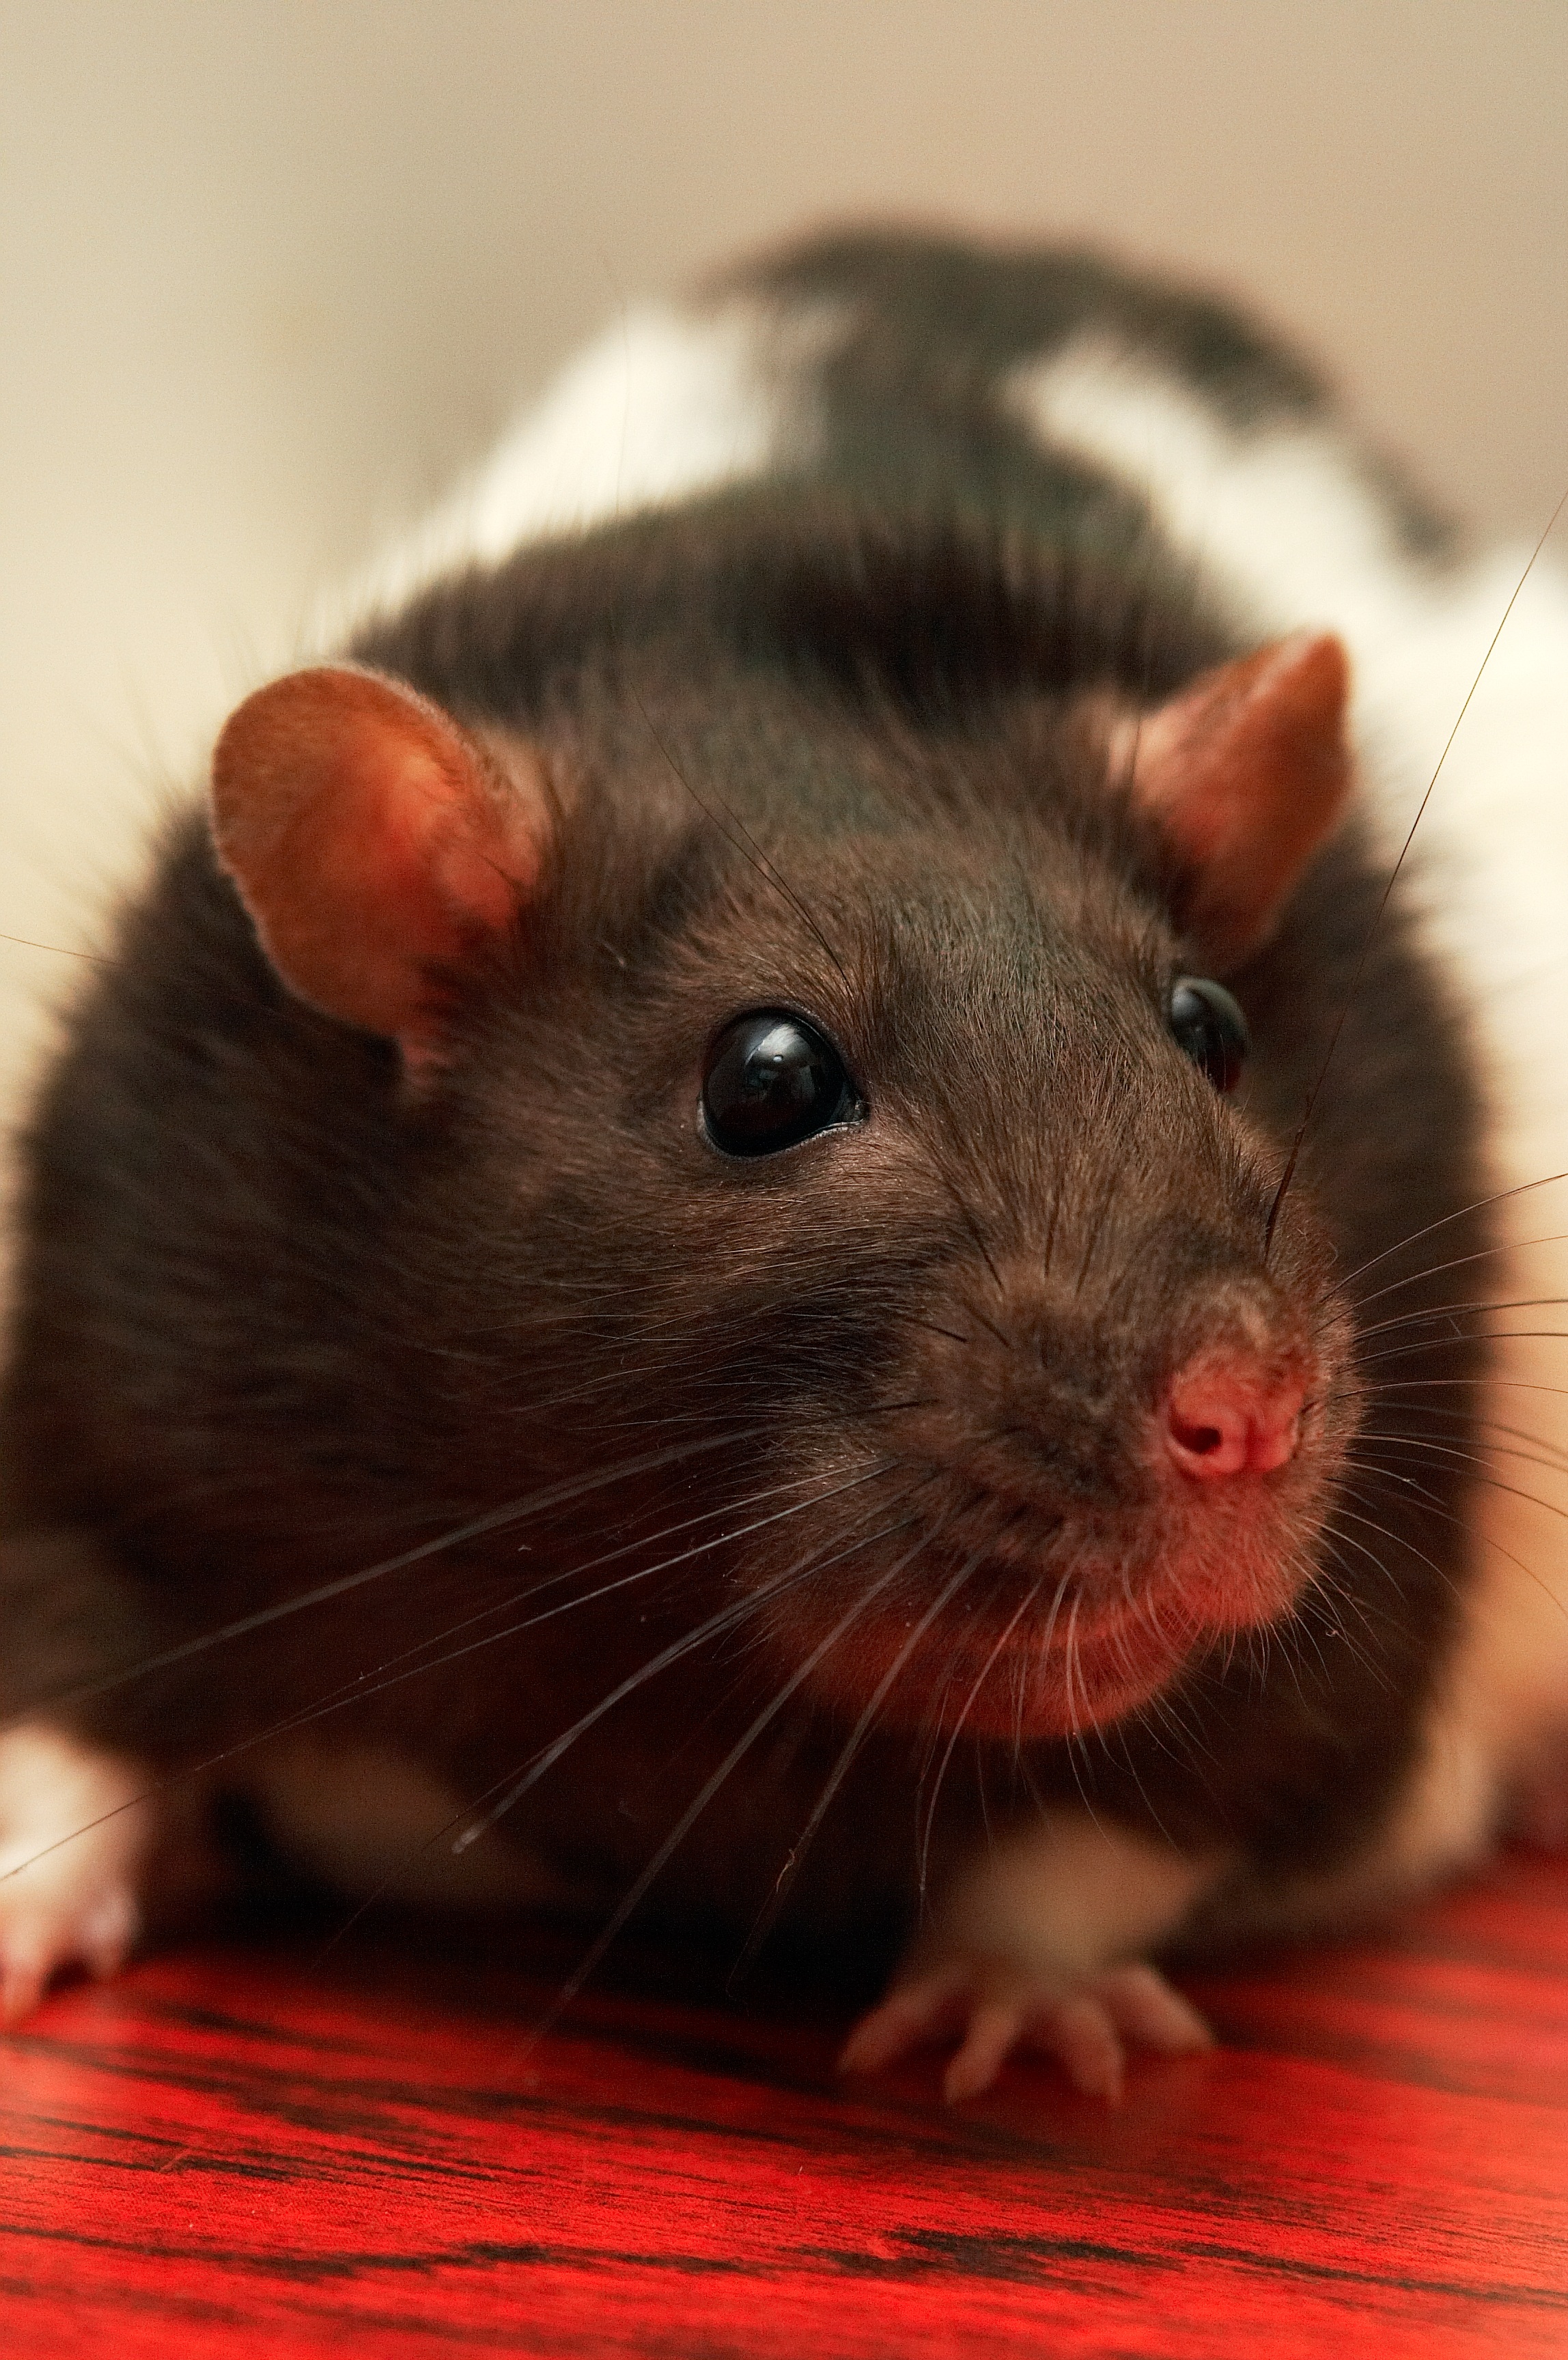
mouse, pet, mammal, closeup, rodent, rat, whiskers, decorative, vertebrate, pest, muroidea, muridae